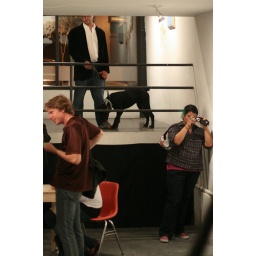
puppy in the house (Chicago Art Department)